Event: Ecuador Earthquake
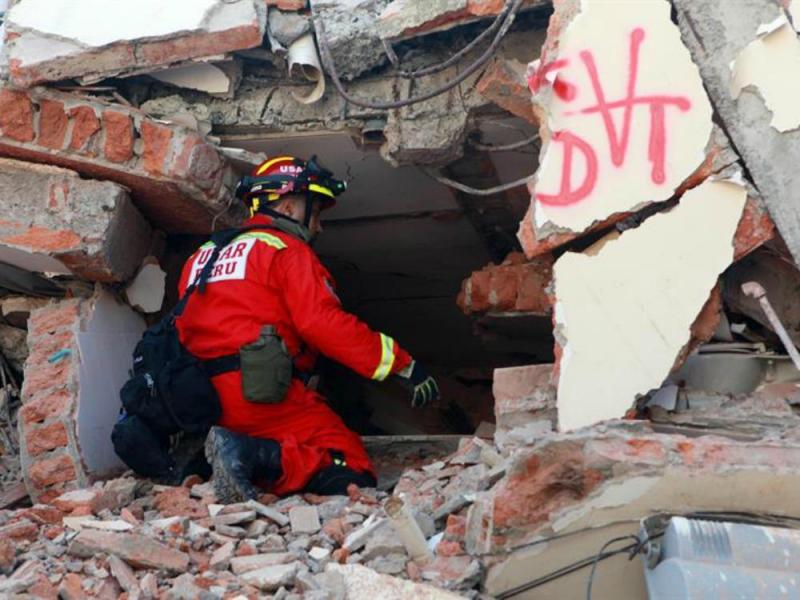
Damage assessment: damage